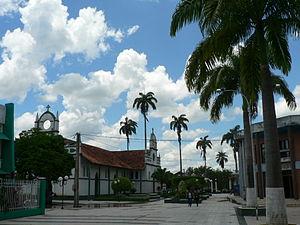
Cobija est une ville de Bolivie et la capitale du département de Pando. Sa population s'élevait à 20 820 habitants en 2001. Cobija est la capitale et l'unique ville du département le moins peuplé de Bolivie.